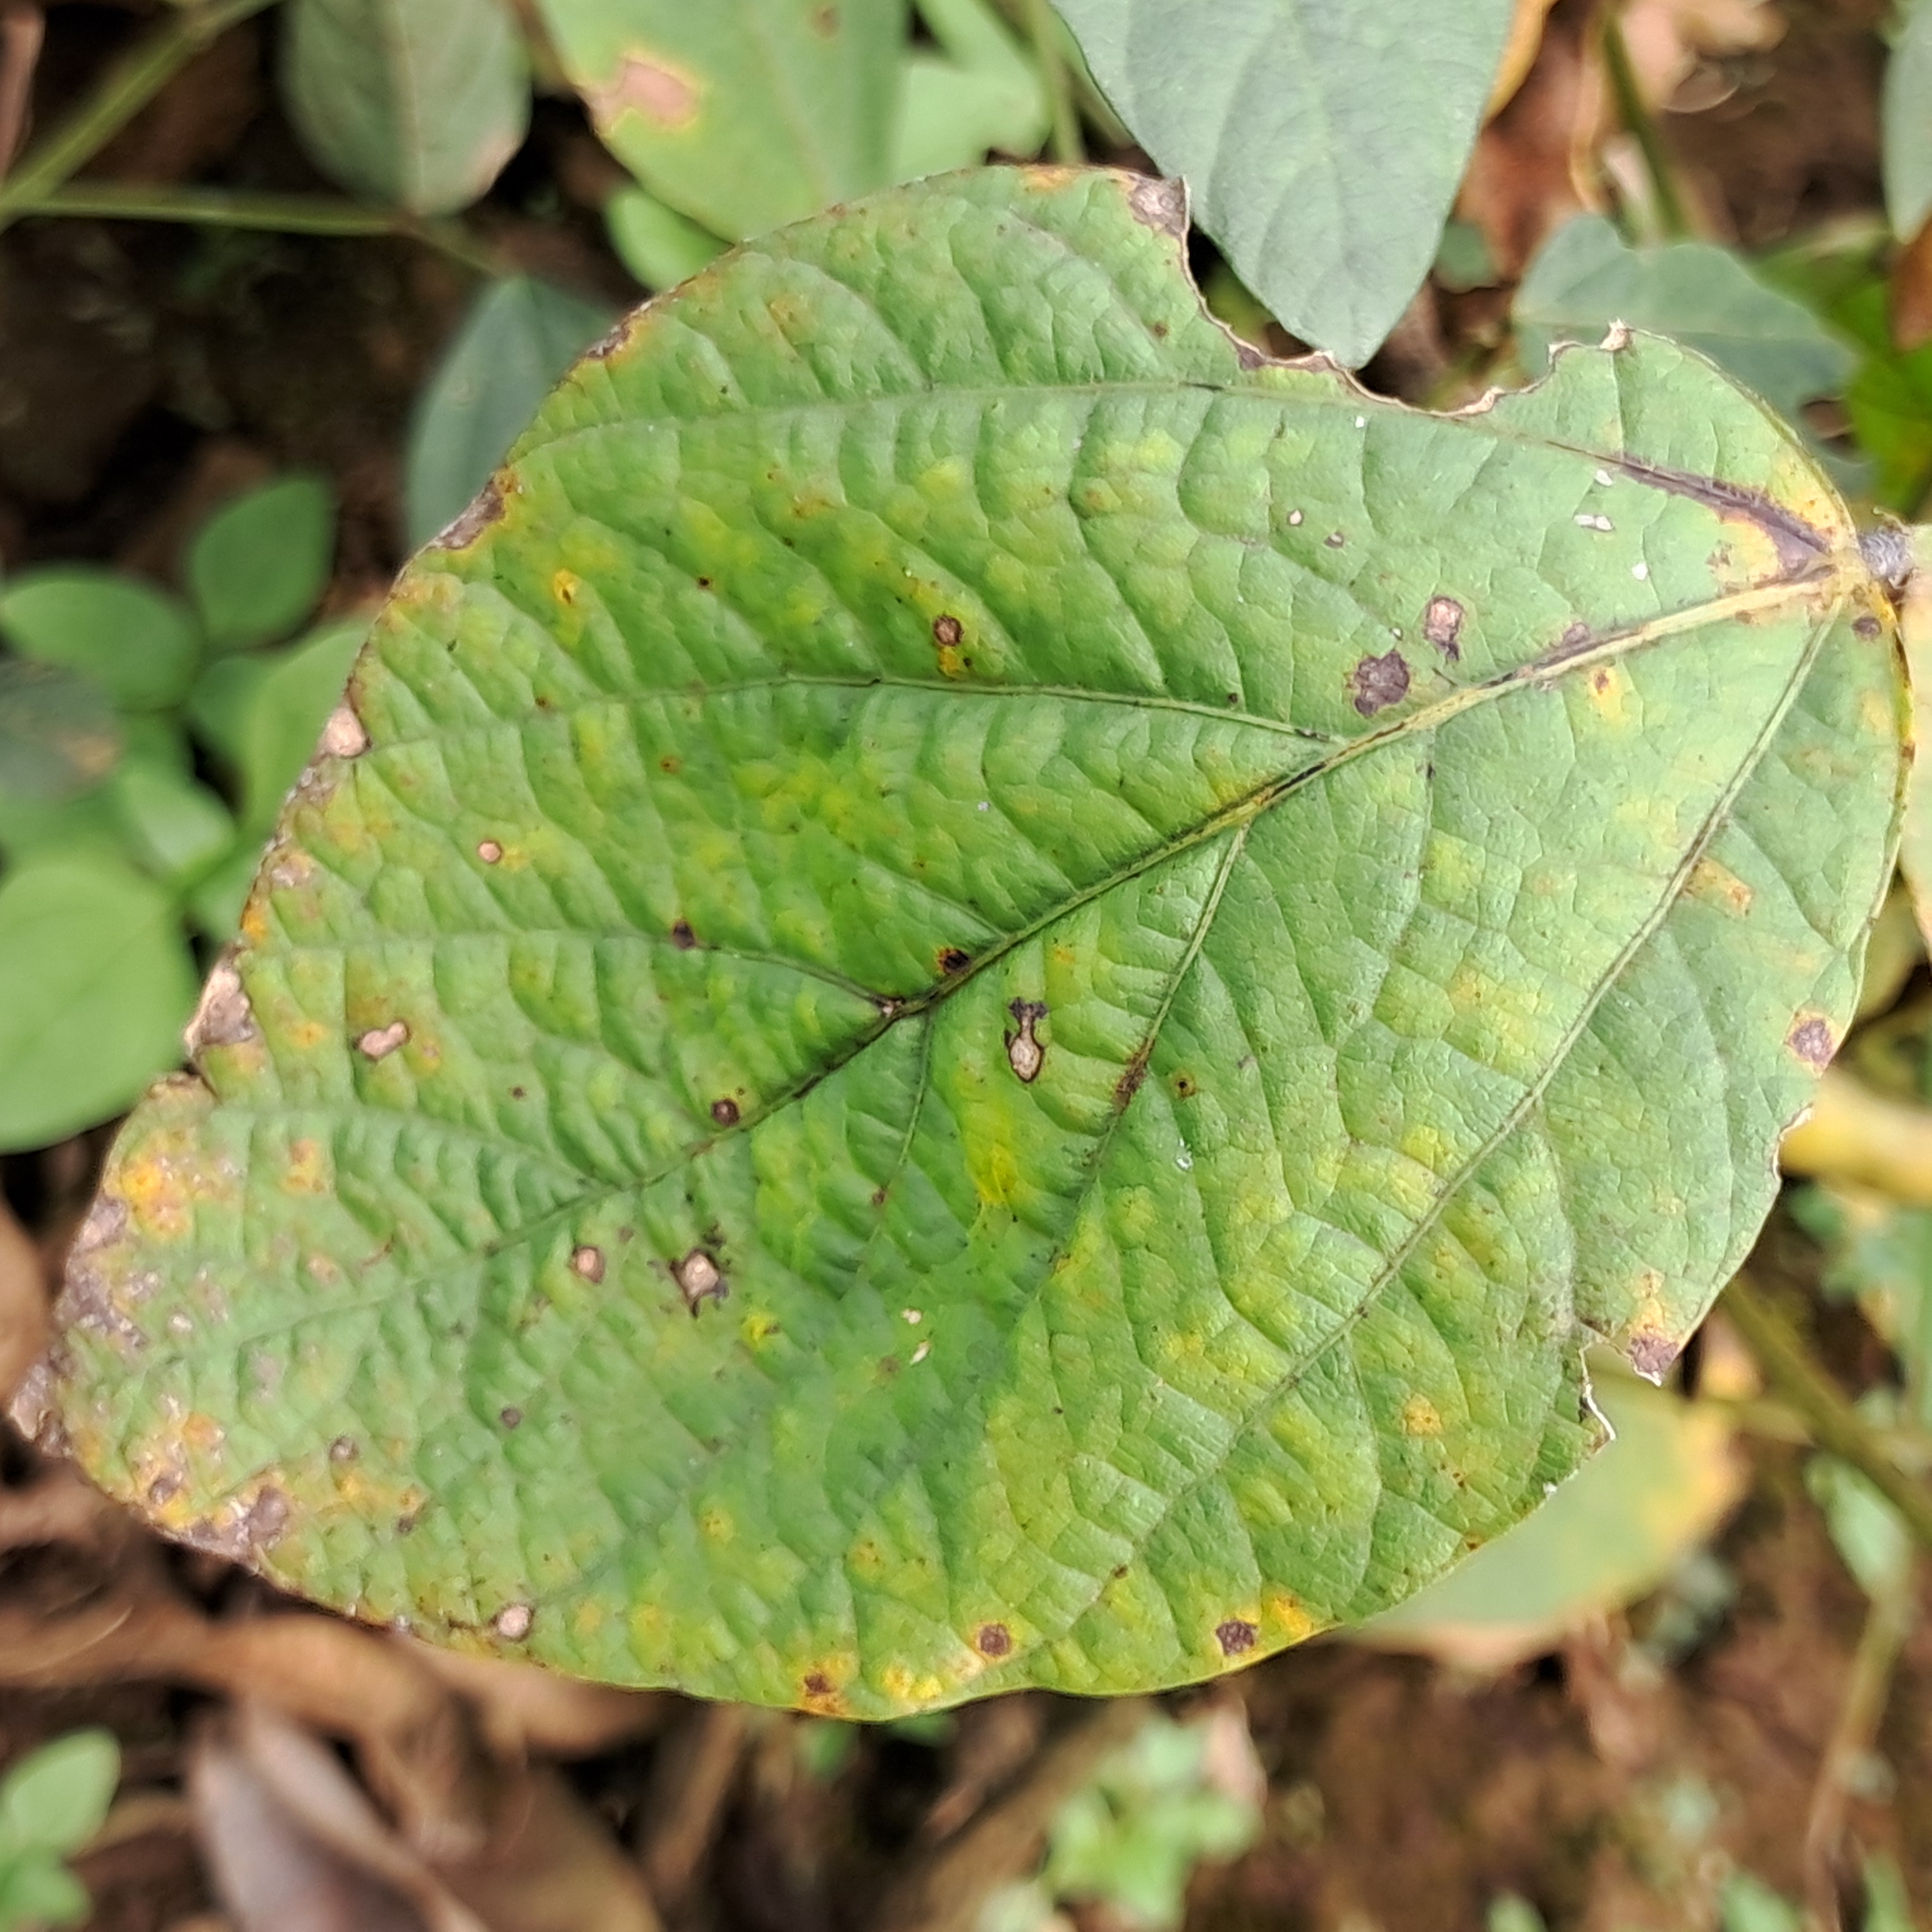
Label: Frog_Leaf_Eye